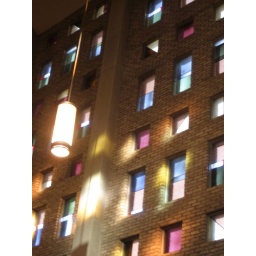
I was struck by the stained glass windows in Benton while waiting for a memorial service to begin